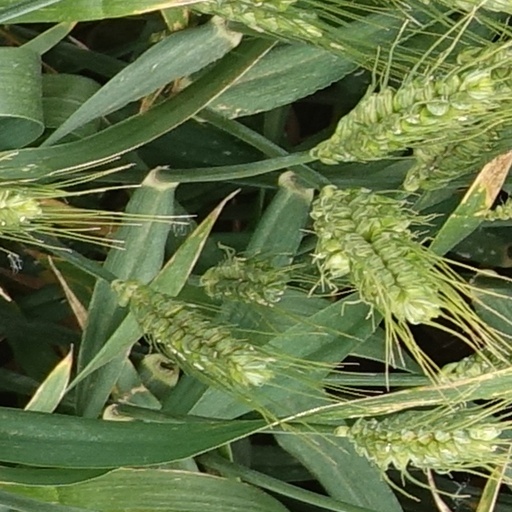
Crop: wheat